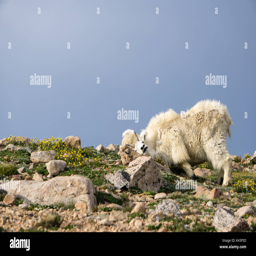
a mountain goat scratches an itch